History of the Canadian Army

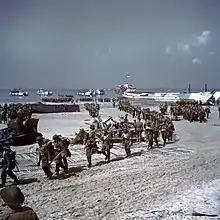
Canadian reinforcements arrive on Juno Beach during the Normandy landings in 1944. The taking of Juno Beach was primarily the responsibility of the Canadian Army.

This led to the designation of a Permanent Active Militia as the regular army of Canada (regular in the sense that they were full-time professional soldiers) and the Non-Permanent Active Militia (or reserves, part-time soldiers with vocations in the civilian world who trained on evenings, weekends, and for short periods in the summer months). The Canadian historian René Chartrand wrote: "The government's traditional policy was to spend as little as possible on defence while keeping up a basic military force". As maintaining the non-permanent active militia was the cheapest option, this was the one that Ottawa pursued.